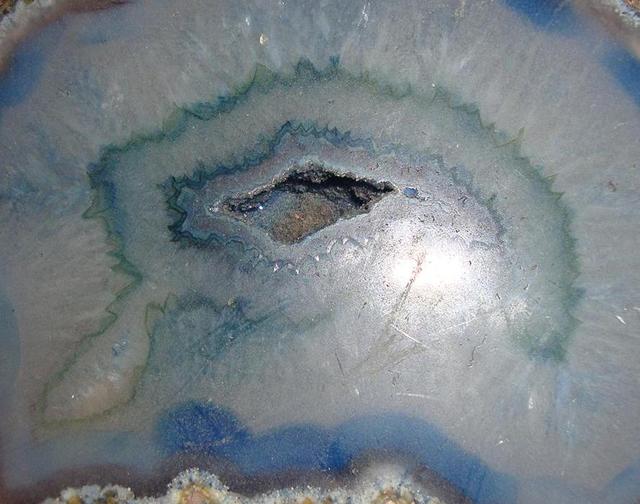
Texture: crystalline